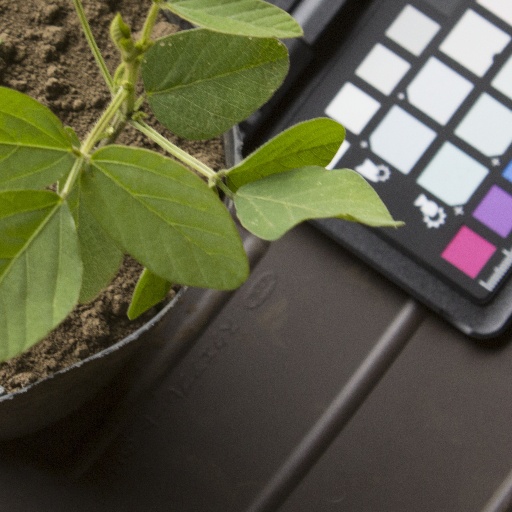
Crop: soybean